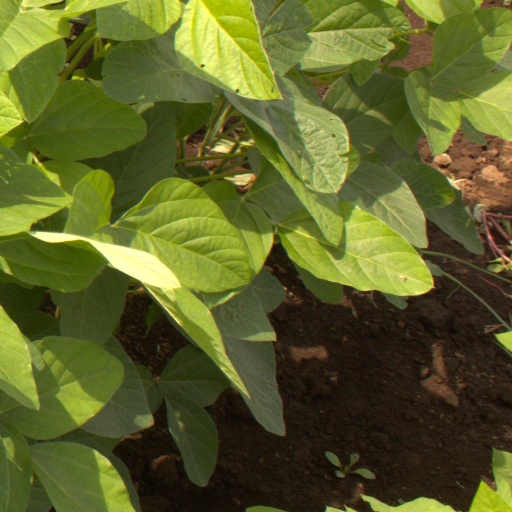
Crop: soybean